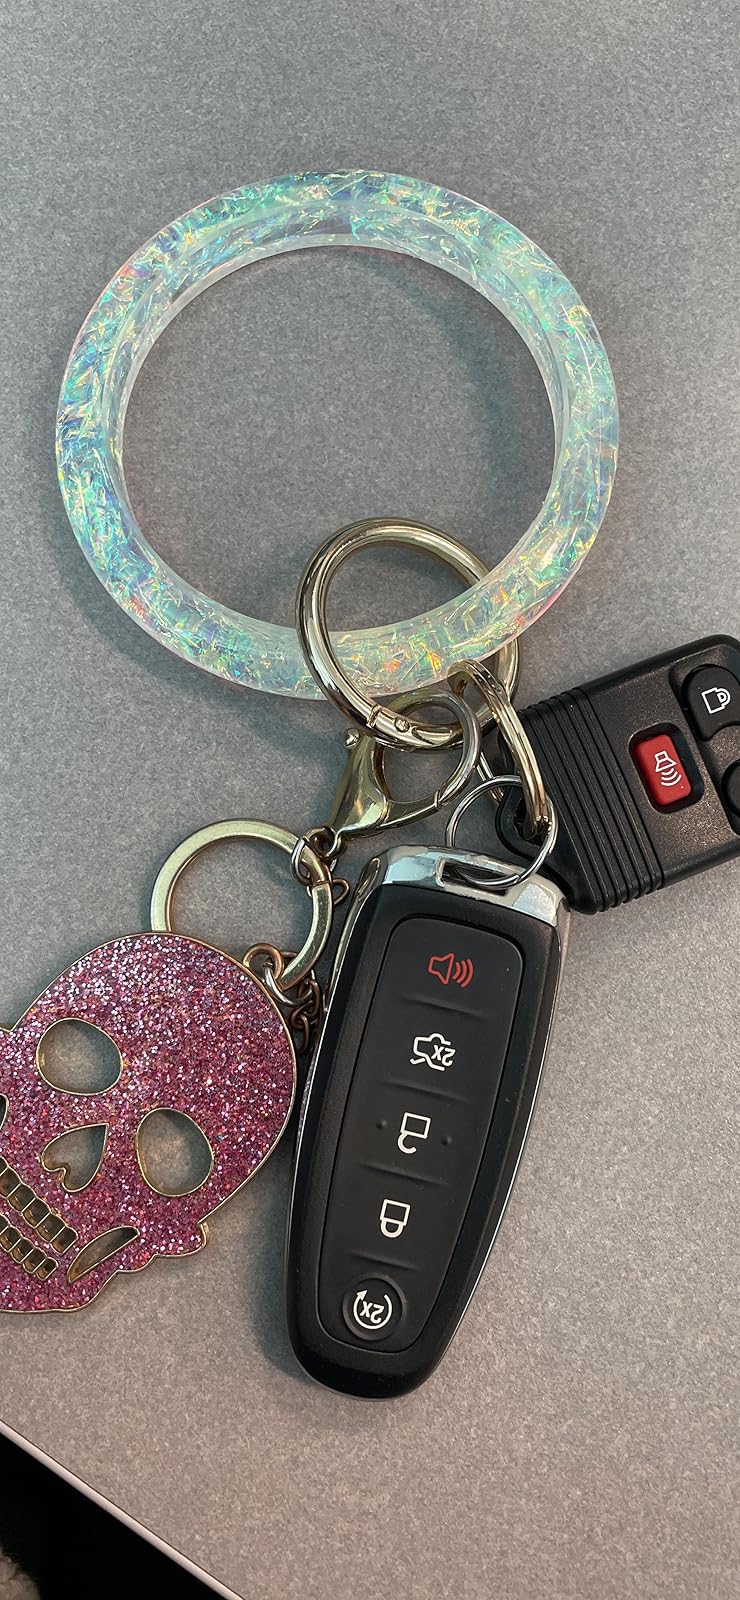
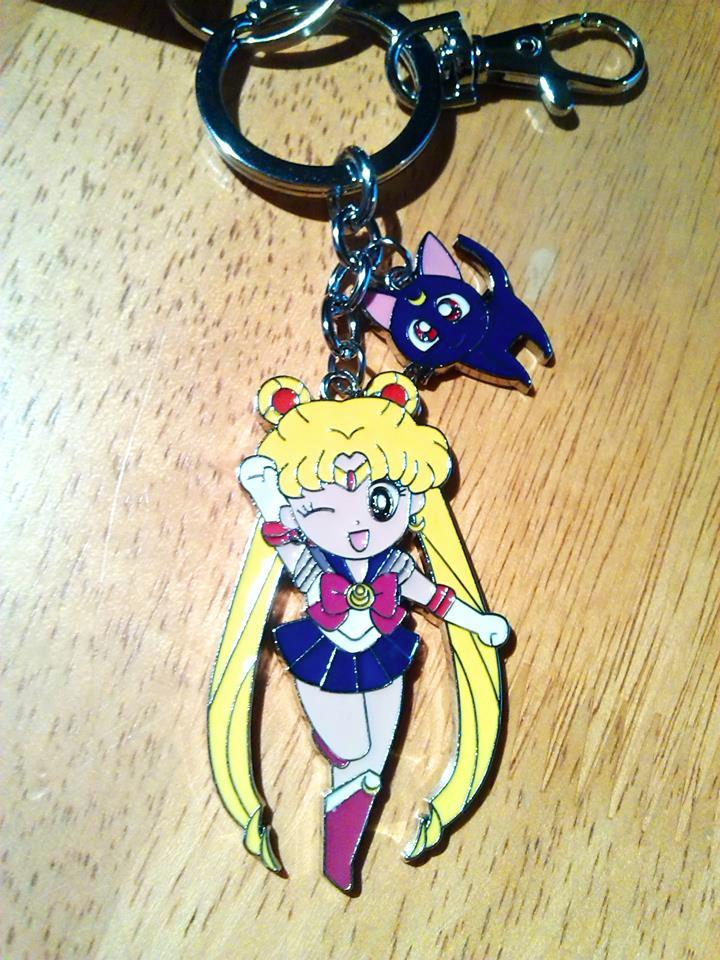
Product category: accessories_keychain
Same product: no